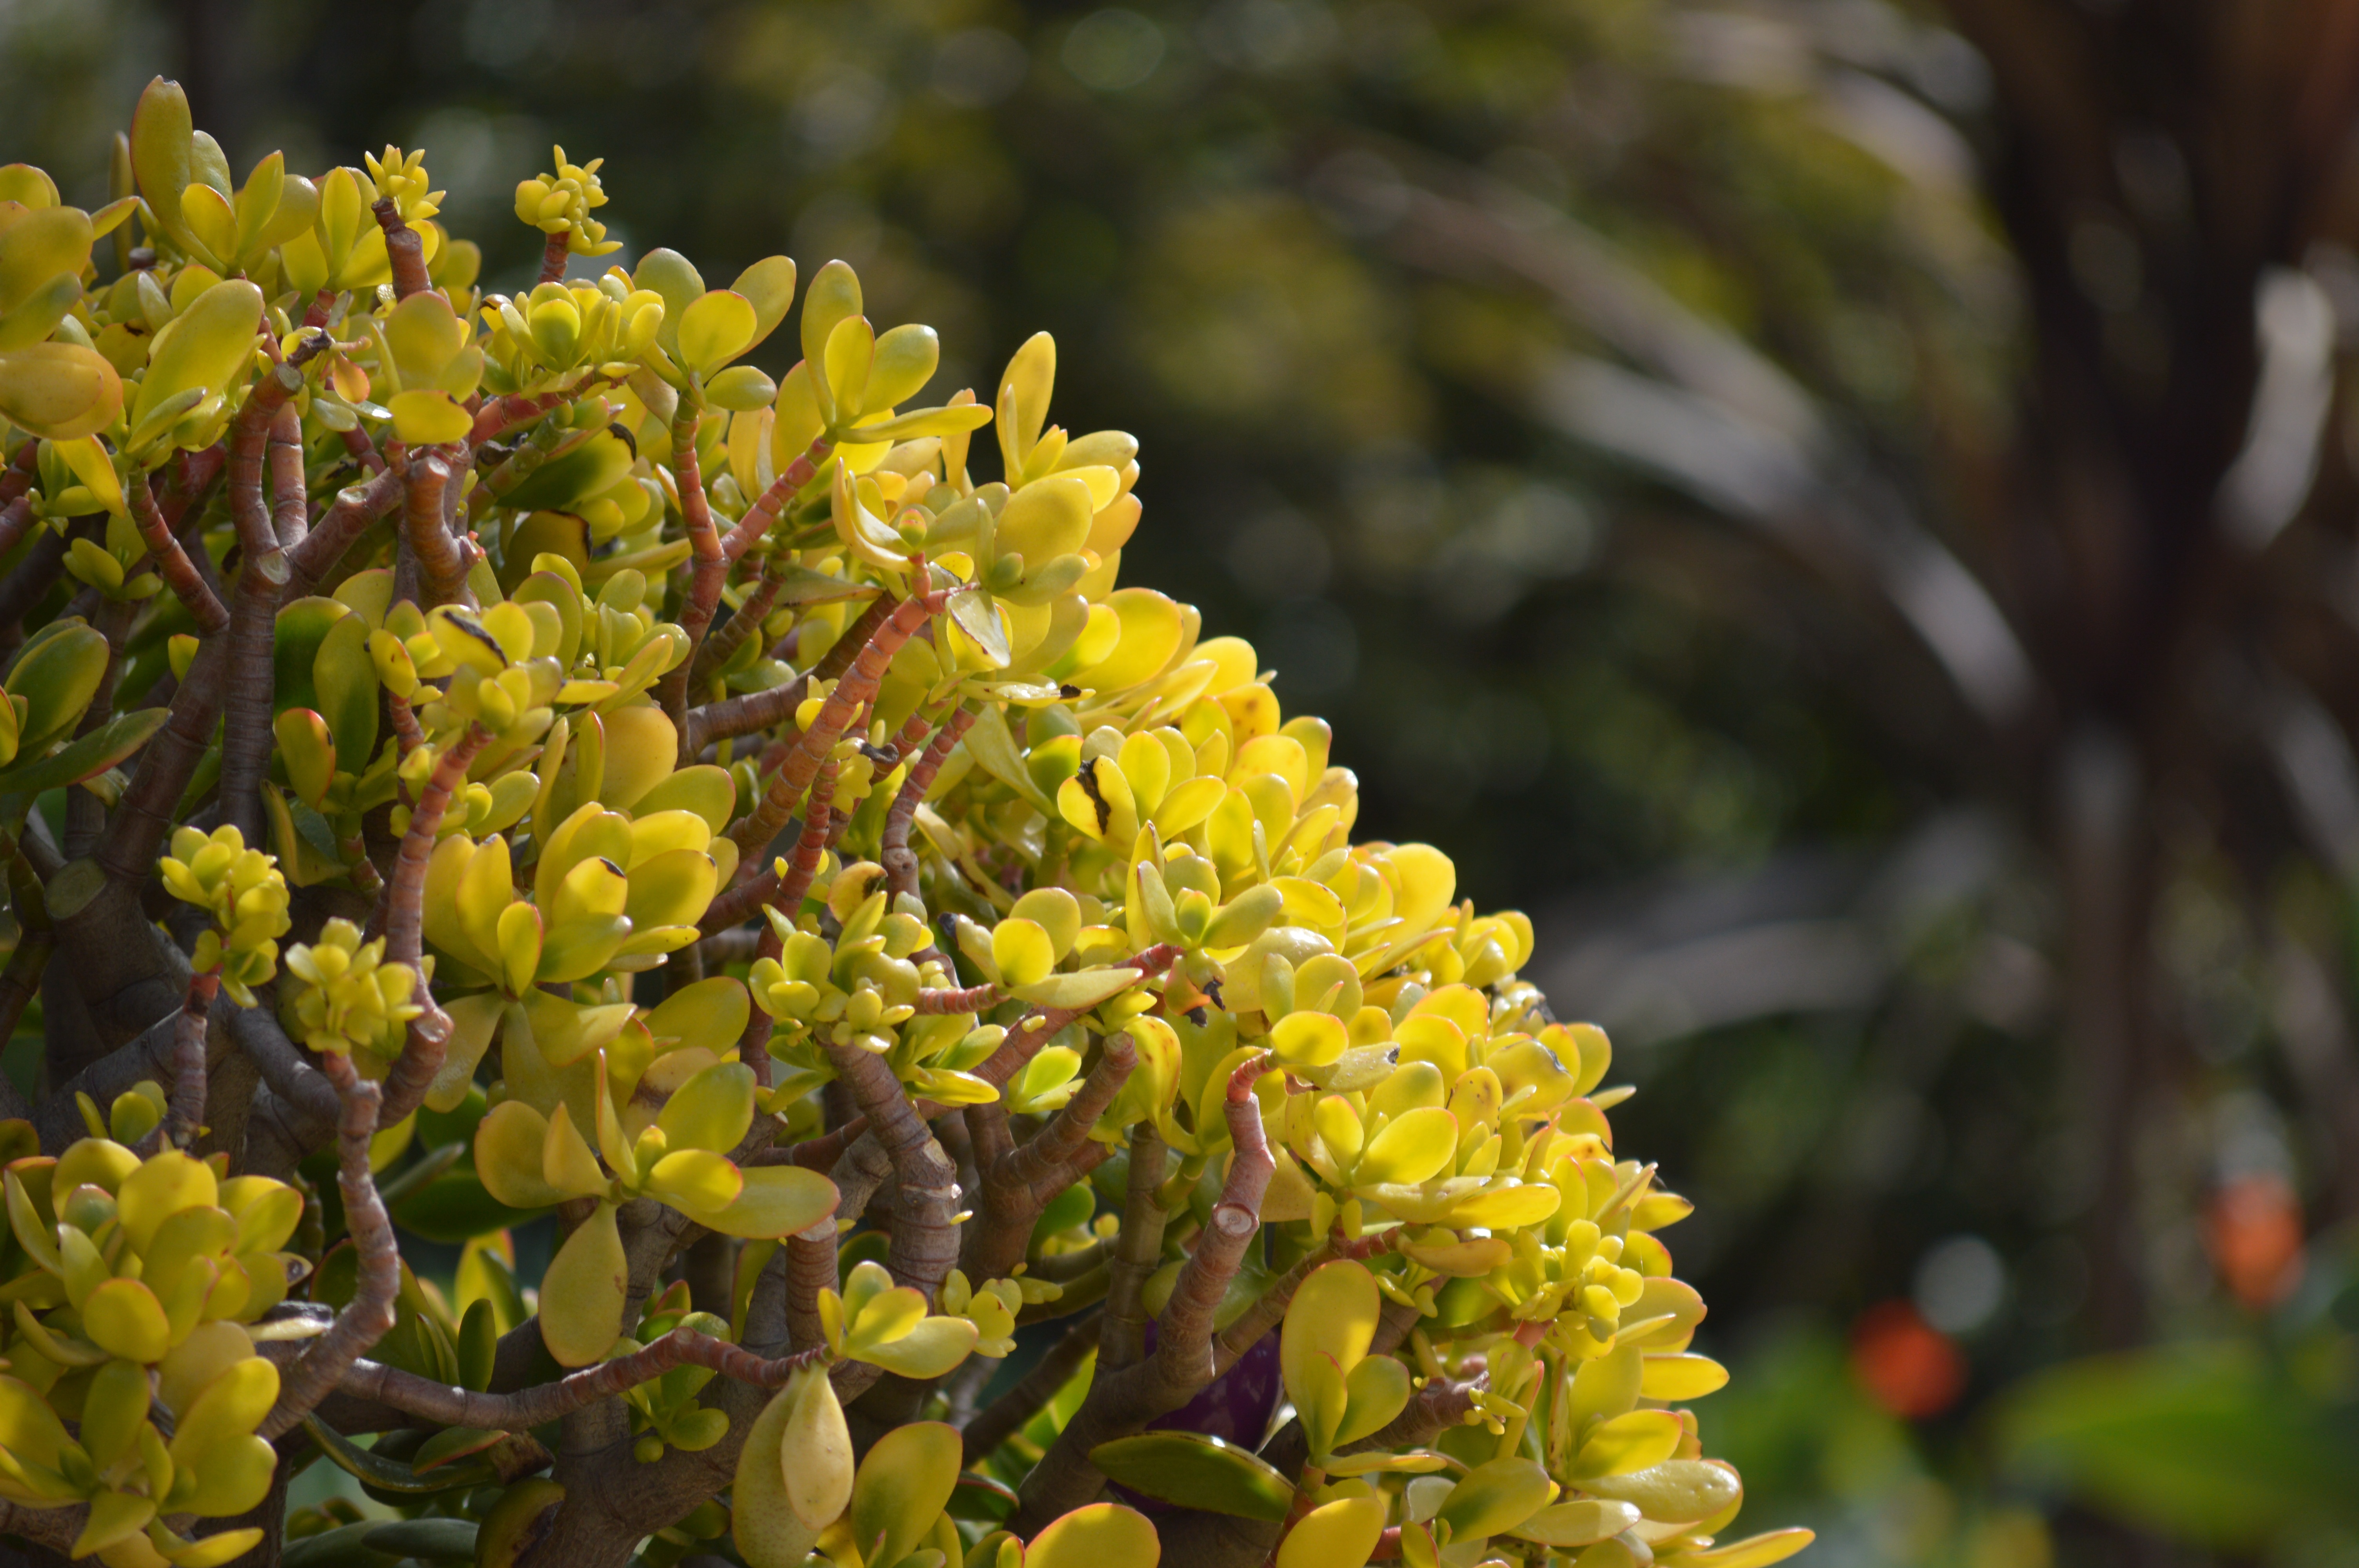
tree, blossom, plant, leaf, flower, food, produce, evergreen, botany, yellow, flora, wildflower, shrub, mahonia, flowering plant, woody plant, land plant